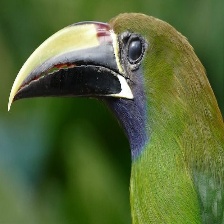
Species: BLUE THROATED TOUCANET
Scientific name: AULACORHYNCHUS CAERULEOGULARIS
ImageNet parent category: toucan